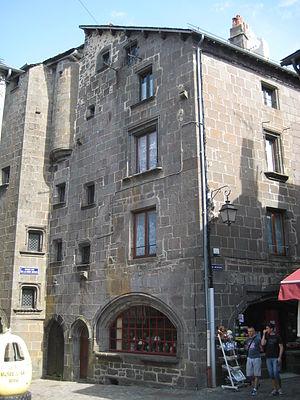
Maison dite de la reine margot, Besse
Cet article recense une partie des monuments historiques du Puy-de-Dôme, en France.